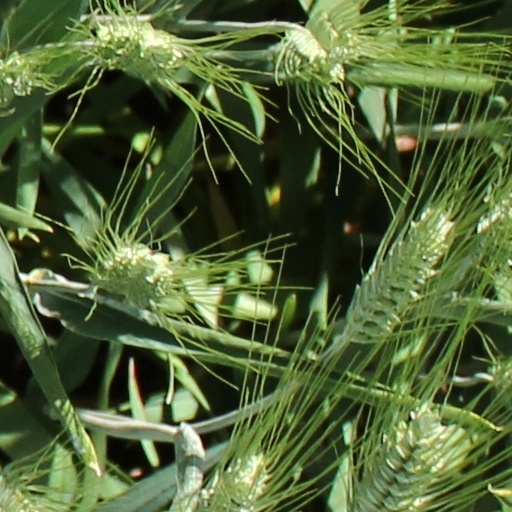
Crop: wheat